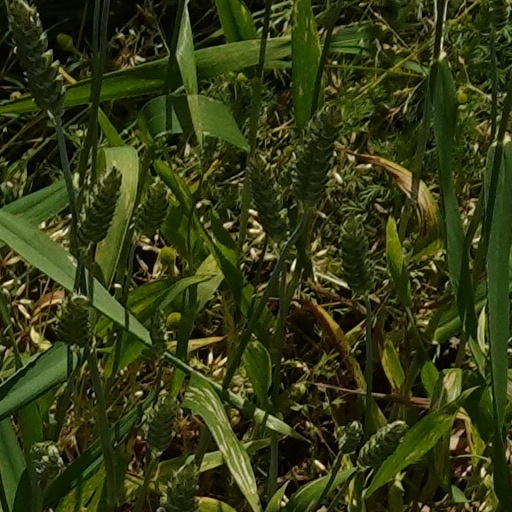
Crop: wheat